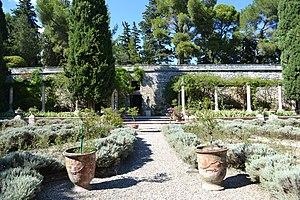
Roseline Bacou est une historienne d'art, spécialiste d'Odilon Redon, inspectrice générale des musées nationaux chargée du département des arts graphiques du musée du Louvre, conservatrice de l'Abbaye Saint-André, née le 21 mai 1923 au Pradet et morte le 8 février 2013 à Villeneuve-lès-Avignon.